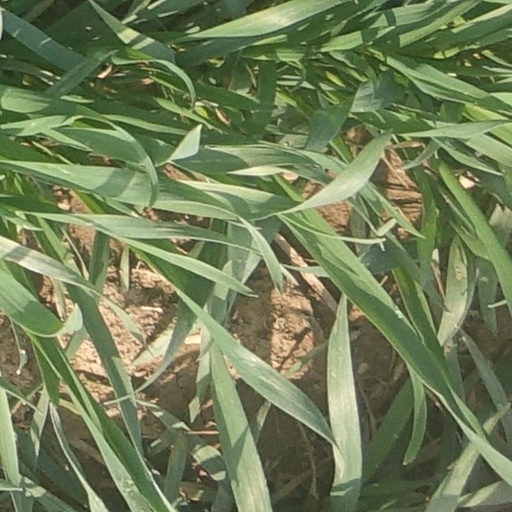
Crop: wheat